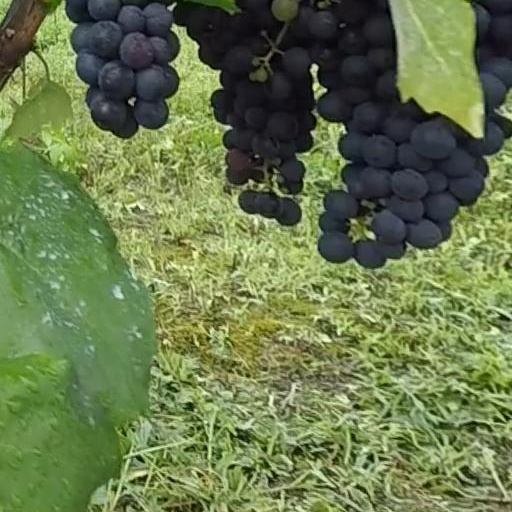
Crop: grape